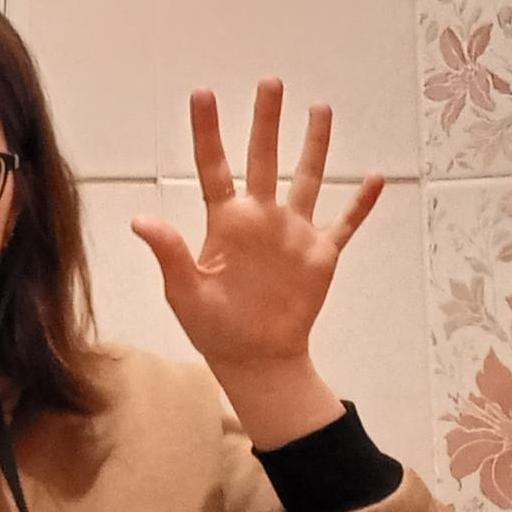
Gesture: palm